Thurso

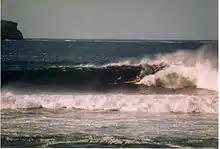
Thurso is popular with water sports enthusiasts

The main campus of North Highland College, formerly Thurso College, is one of several partner colleges which constitute the University of the Highlands & Islands. It offers several certificate, diploma and degree courses from subjects as diverse as Nuclear Decommissioning, Hairdressing, Gamekeeping and Golf Management. Adjacent to the UHI is Thurso High School, the most northerly secondary school on the British mainland, established in 1958. The town also has three primary schools, Pennyland, Miller Academy Primary and Mount Pleasant. Mount Pleasant Primary School has a Scottish Gaelic medium unit, part of a revival of the language in Caithness. According to the 2011 census, 110 residents of the town age three and over (1.43%) speak Gaelic while 181 overall (2.35%) have some facility with the language. A Gaelic language nursery school, Cròileagan Inbhir Theòrsa, was created in the town in 1996.